Kendrick Frazier

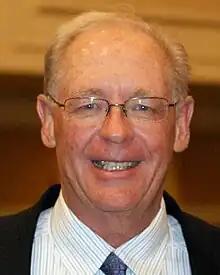
Frazier at CSICon 2011

Kendrick Crosby Frazier (March 19, 1942 – November 7, 2022) was an American science writer and longtime editor of "Skeptical Inquirer" magazine. He was also a former editor of "Science News", author or editor of ten books, and a Fellow of the American Association for the Advancement of Science (AAAS). He was a fellow and a member of the executive council of Committee for Skeptical Inquiry (CSI), an international organization that promotes scientific inquiry.